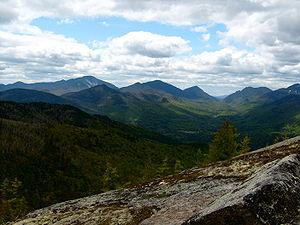
Les monts Adirondacks sont un massif cristallin dans le nord-est de l'État de New York. Situés dans le prolongement des montagnes Appalaches, ils sont pourtant géologiquement constitués des mêmes roches que les monts Laurentides du Canada. Ils sont bordés à l'est par le lac Champlain et le lac George, qui les séparent des montagnes Vertes. La limite sud est constituée par la vallée de la Mohawk. Au-delà de la rivière Noire, on trouve à l'ouest le plateau de Tug Hill, et au nord le fleuve Saint-Laurent. Les Adirondacks représentent un cinquième de la superficie de l'État de New York et comptent 4 000 cours d'eau.